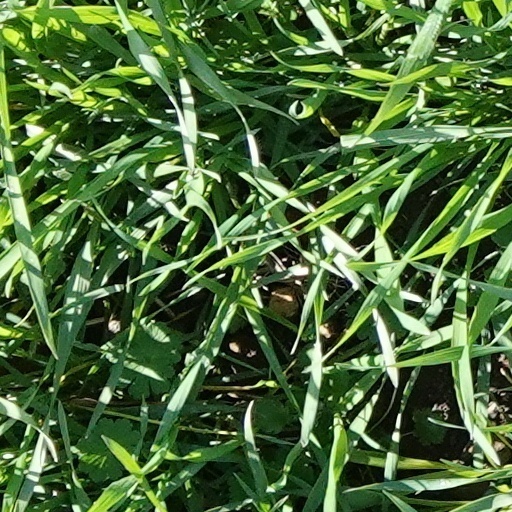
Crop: wheat